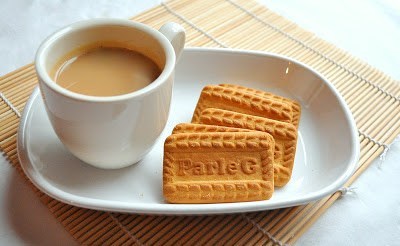
Dish: chai